Jörg Syrlin the Younger

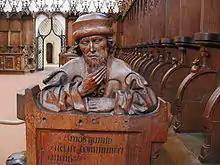
"The Prophet Amos" (1493), detail from the choir stall at Blaubeuren Abbey

Jörg Syrlin the Younger (c.1455–1521) was a German sculptor. He was born in Ulm, the son of Jörg Syrlin the Elder and became a member of the Ulm school.